Colombian Constitution of 1821

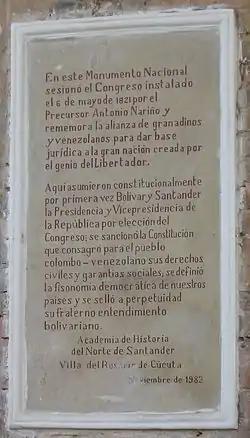
Commemoration of the Constitution of Cúcuta

The Constitution of Cúcuta, also known as Constitution of the Gran Colombia and Constitution of 1821, was the founding document and constitution of the Republic of Colombia (historiographically called Gran Colombia), unifying the territories of the Viceroyalty of New Granada as part of a federation. It was signed during the Congress of Cúcuta on August 30, 1821.